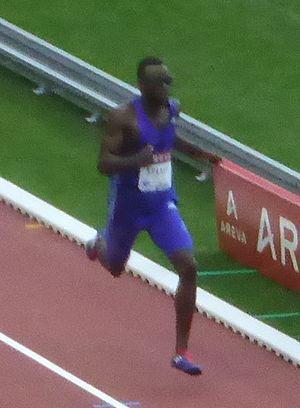
Edino Steele est un athlète jamaïcain, spécialiste du 400 mètres.